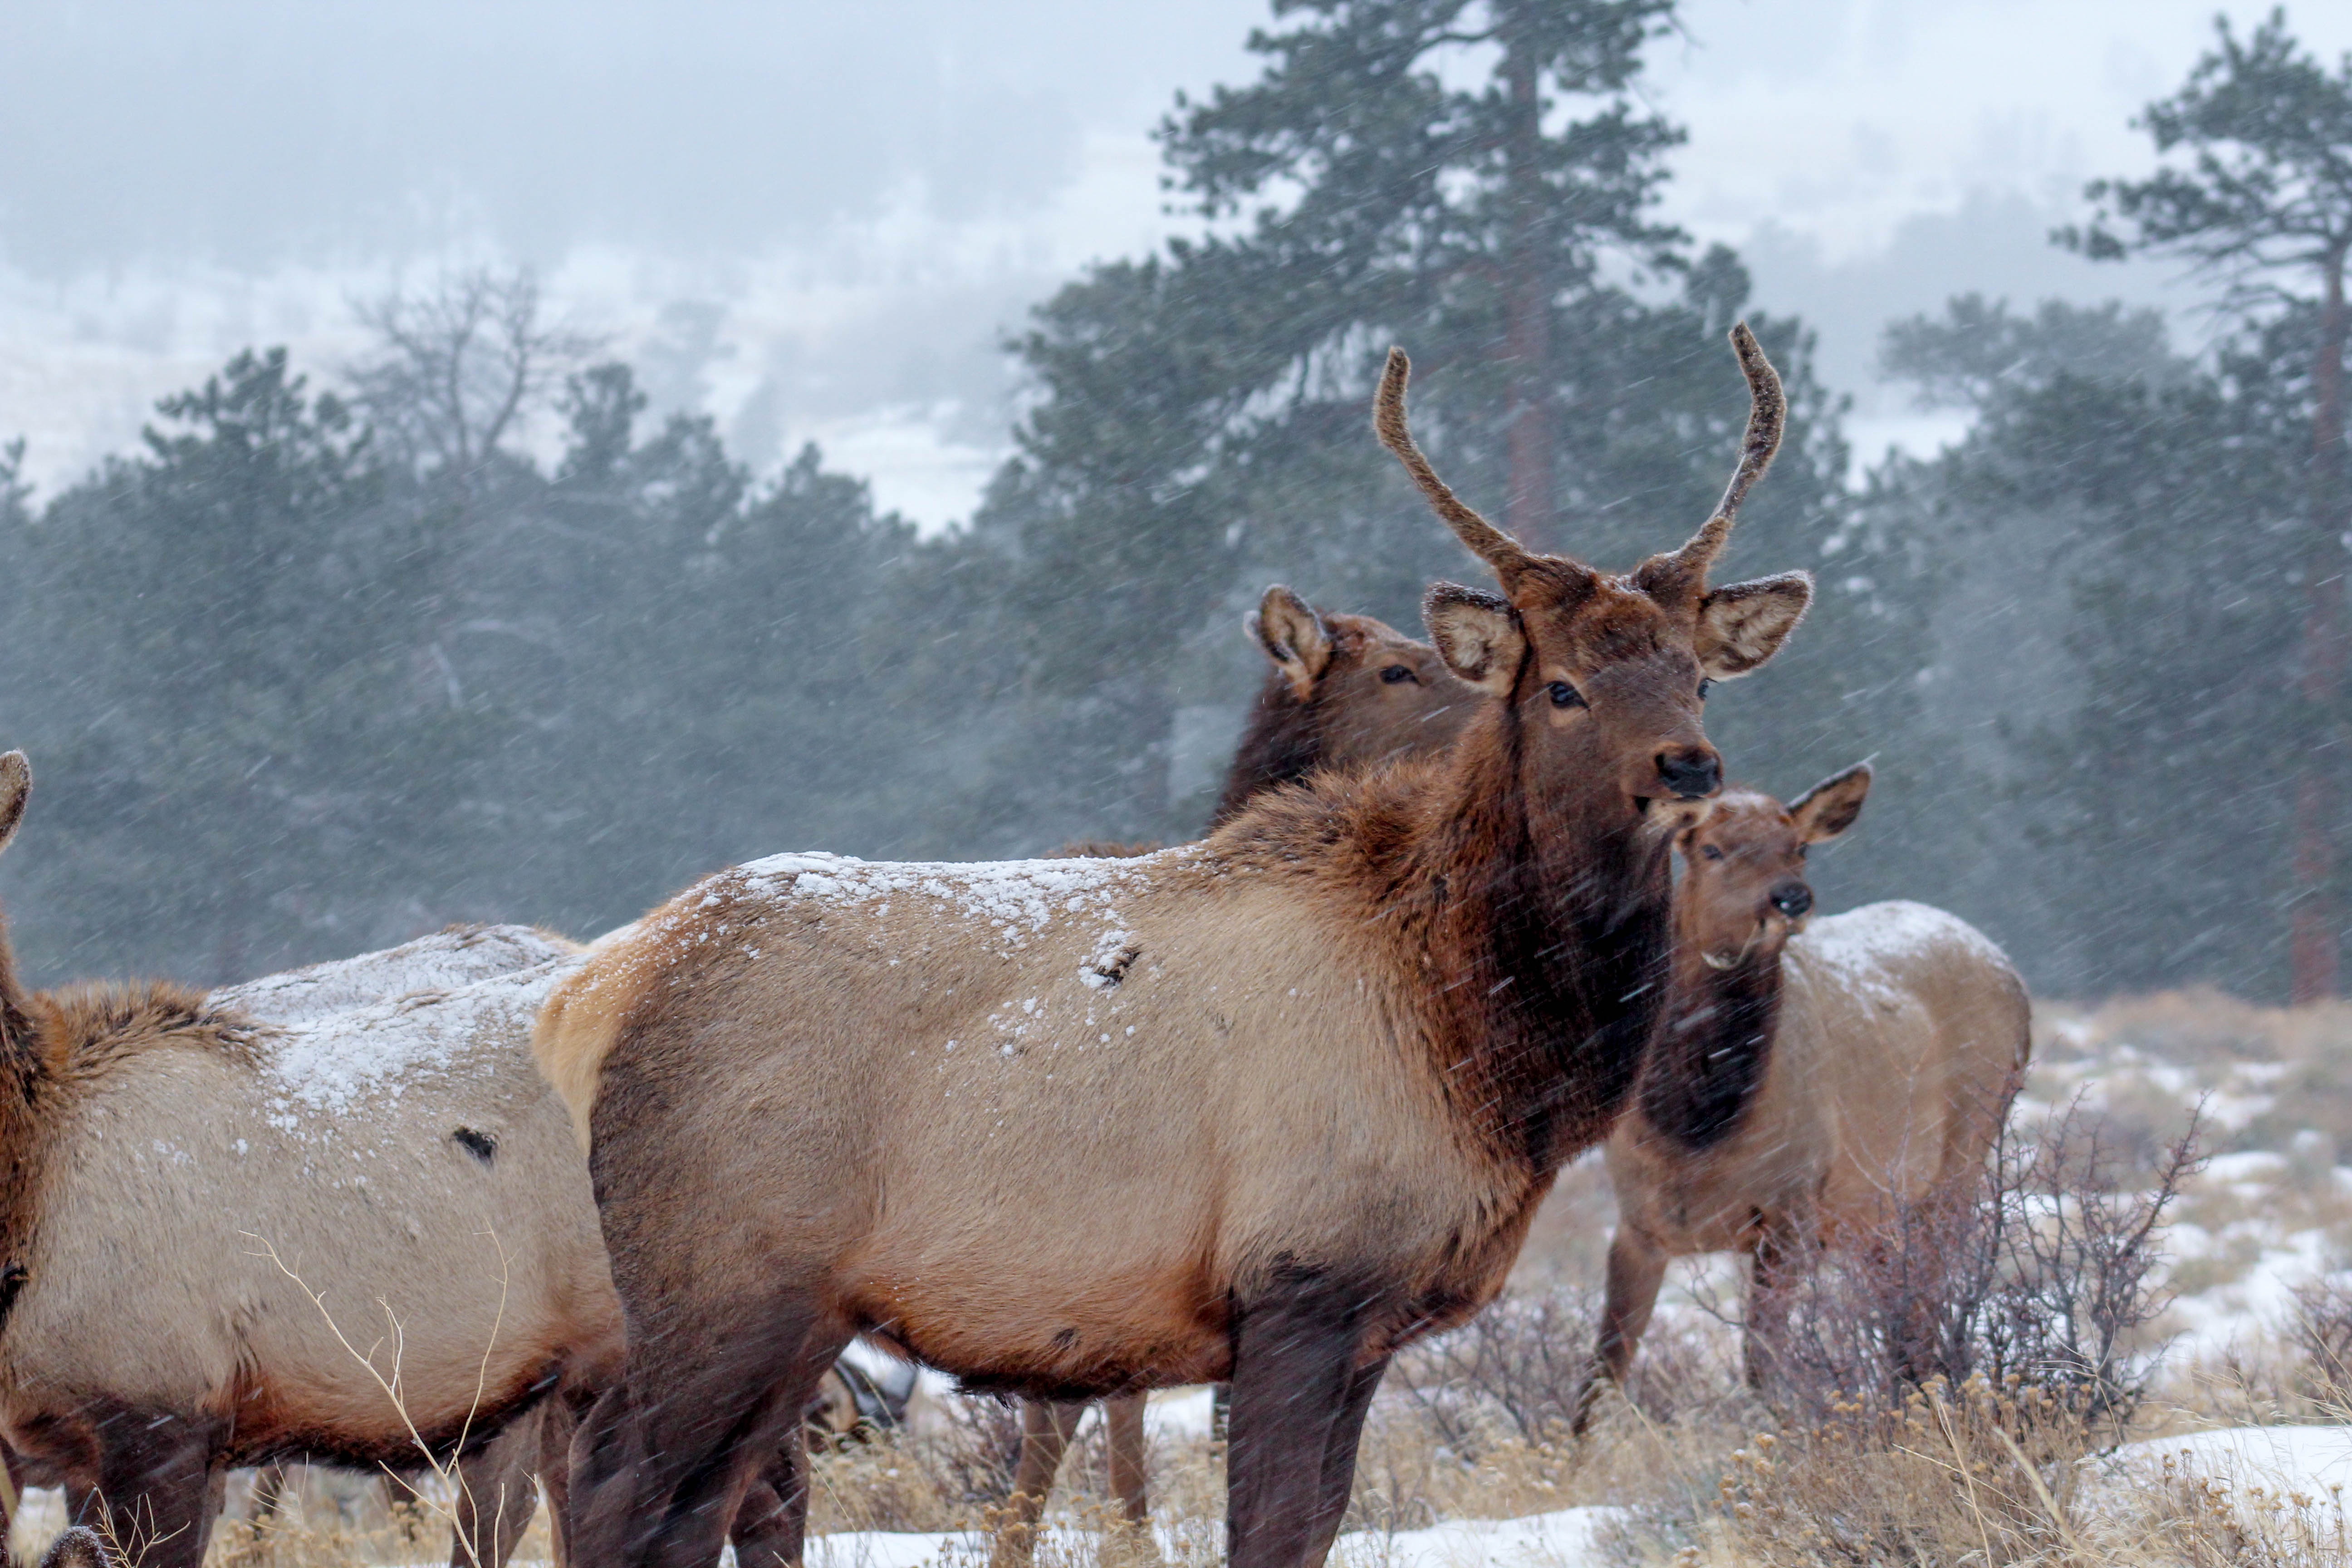
wildlife, deer, herd, mammal, fauna, moose, bull, reindeer, elk, pack animal, cattle like mammal